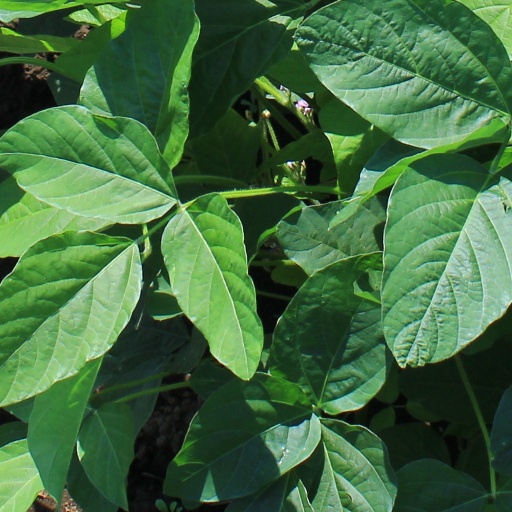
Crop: soybean